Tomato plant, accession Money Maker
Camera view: horizontal (90 deg, fisheye); turntable rotation: 0 degrees
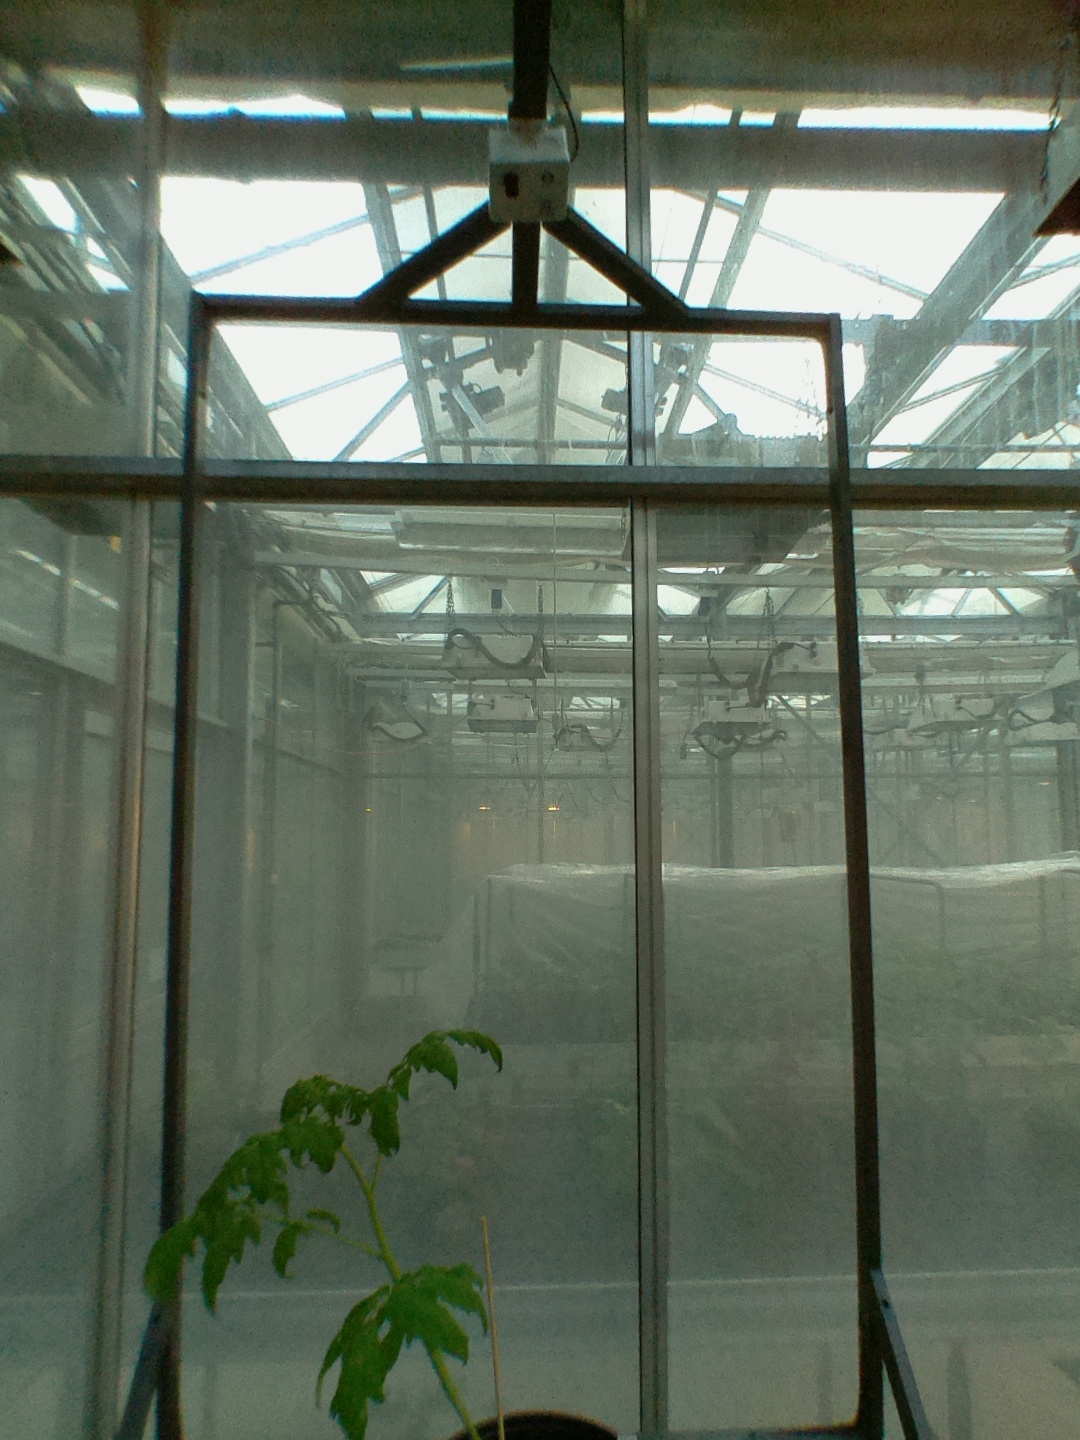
BBCH growth stage 13: 6 of true leaves visible